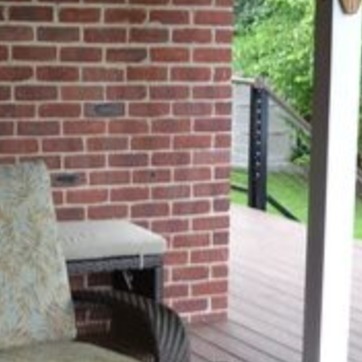
Material: brick